Timewalk

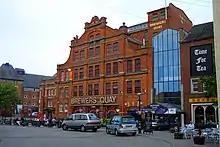
Timewalk was housed in Brewers Quay.

The Timewalk was an exhibition and visitor attraction located in Brewers Quay, Weymouth, Dorset. It opened in 1990 and closed in 2010. One of Weymouth's most popular attractions, Timewalk took visitors on a journey covering the town's history and maritime connections from the 14th century onwards. It was told by the brewery cat, Miss Paws, and her eight feline ancestors. The attraction aimed to "recreate the sights, sounds and smells, of six hundred years of maritime history".